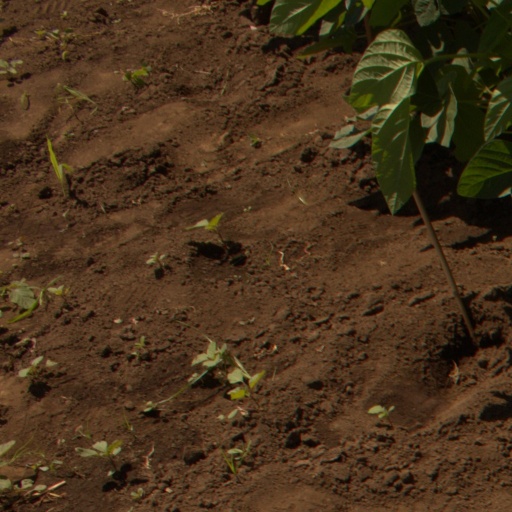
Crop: soybean